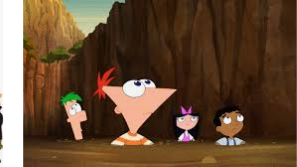
Portrait style: Cartoon Portrait